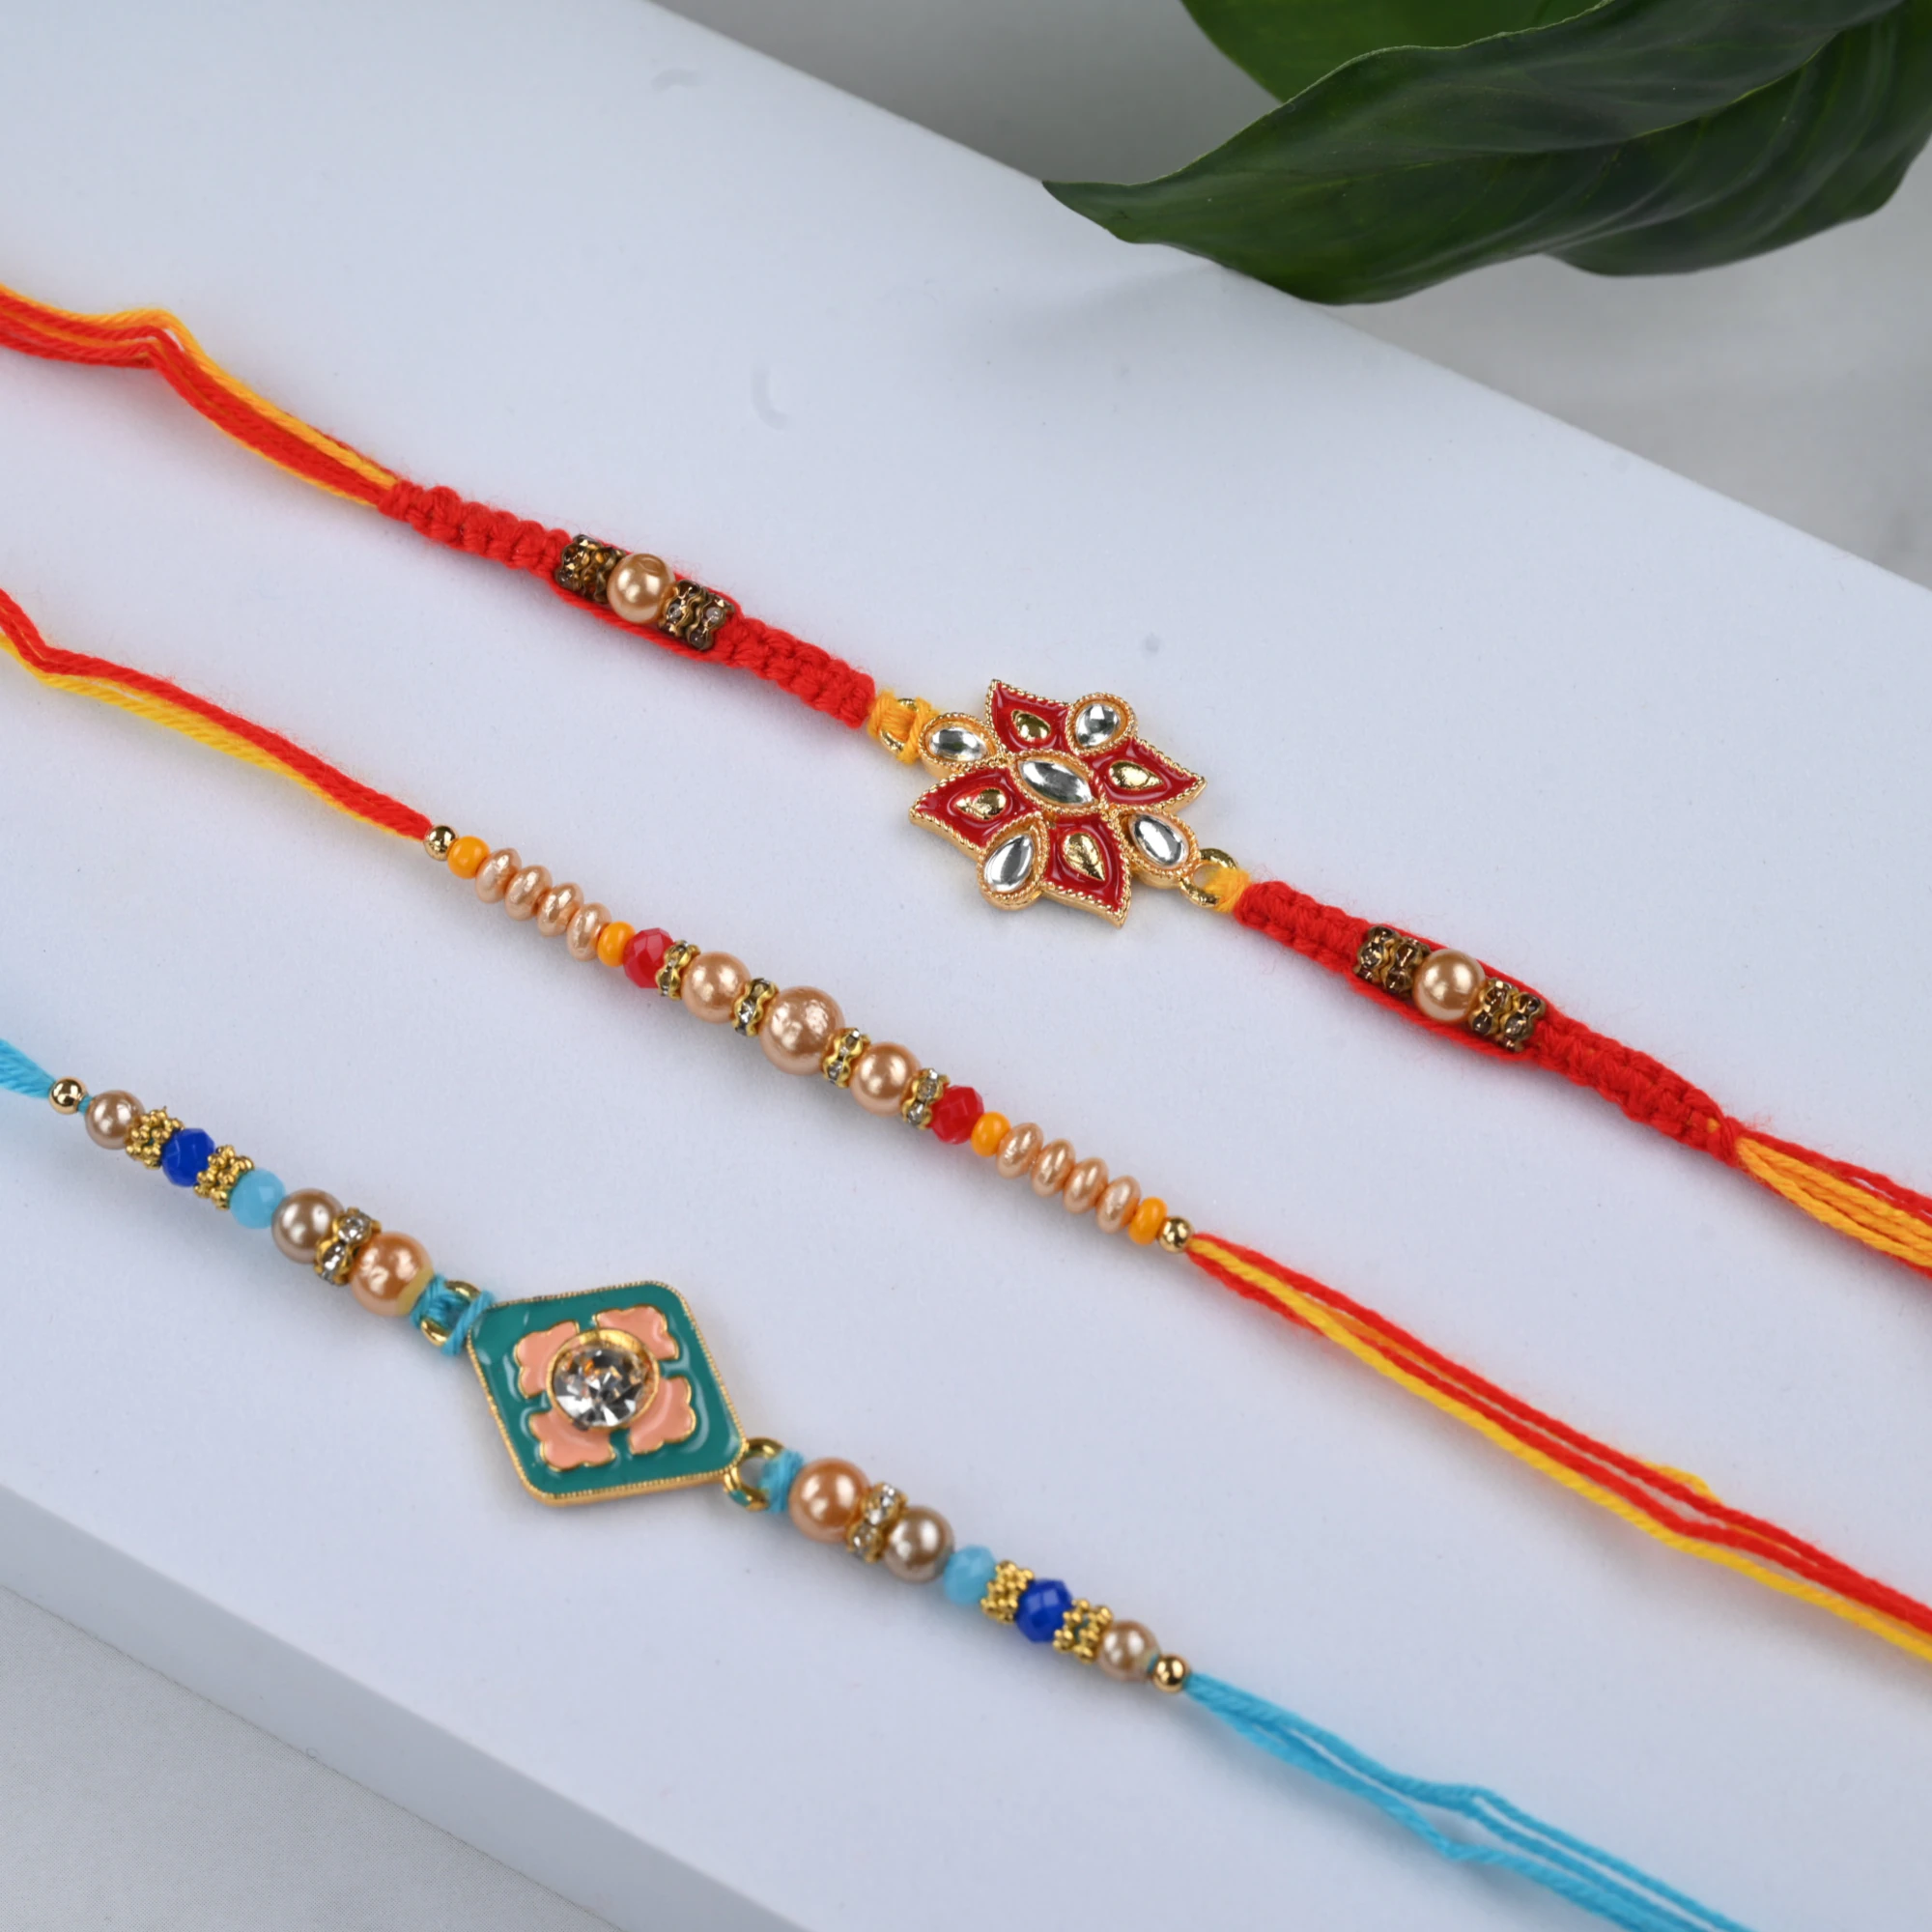
The Stone Aisle Exquisite Set of 4 Rakhis for Raksha Bandhan - Perfect Blend of Tradition and Modernity
Type: Rakhis
Brand: The Stone Aisle
Price: Rs. 329
 Celebrate the sacred bond of Raksha Bandhan with our Set of 4 Exquisite Rakhis. Each Rakhi in this set is uniquely designed to blend tradition with modernity, making it a perfect choice for brothers of all ages. Crafted with high-quality materials, these Rakhis are not only beautiful but also durable and comfortable to wear. Gift your brothers these thoughtfully designed Rakhis and make this Raksha Bandhan truly memorable.
Features: Premium Quality: Each Rakhi is crafted with high-quality materials ensuring durability and comfort.,Unique Designs: Includes a variety of designs featuring pearls, eco-friendly materials.,Perfect Gift: Comes beautifully packed, making it an ideal gift for your brothers on Raksha Bandhan.,Versatile Use: Suitable for all ages, from kids to adults, and complements both traditional and modern attire.,Comfortable Wear: Soft thread that ensures all-day comfort.